A. & J. Inglis

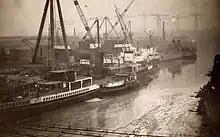
A & J Inglis shipyard from the bridge over the River Kelvin in 1946. On the left is Clyde paddle steamer . Behind are two Empire tankers and the diesel electric paddle ship "Talisman" being restored after serving as HMS "Aristocrat".

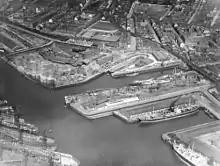
Three Harland & Wolff shipyards on the Clyde in the 1930s: The former A & J Inglis (east) shipyards at the top right with the tripod crane, the former D & W Henderson's (on the west bank of the Kelvin) and opposite the company's yard in Govan (on the site of the Govan Old, Govan New and Middleton yards) is at the bottom, left.

A & J Inglis of Glasgow was formed in 1848 as an engineering works. Thomas B. Seath founded the shipyard at Pointhouse in 1845 and it was acquired by A & J Inglis in 1862. In 1884 Anthony Inglis died and his son John Inglis took over. John Inglis himself, was well known for many maritime activities. In 1885 they launched 11 ships with a total tonnage of 7,470 tons.